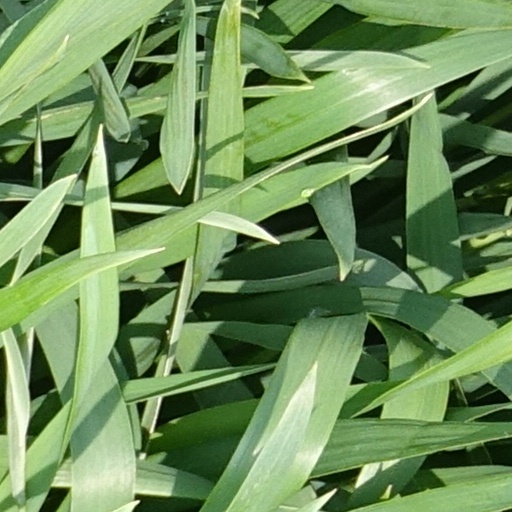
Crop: wheat